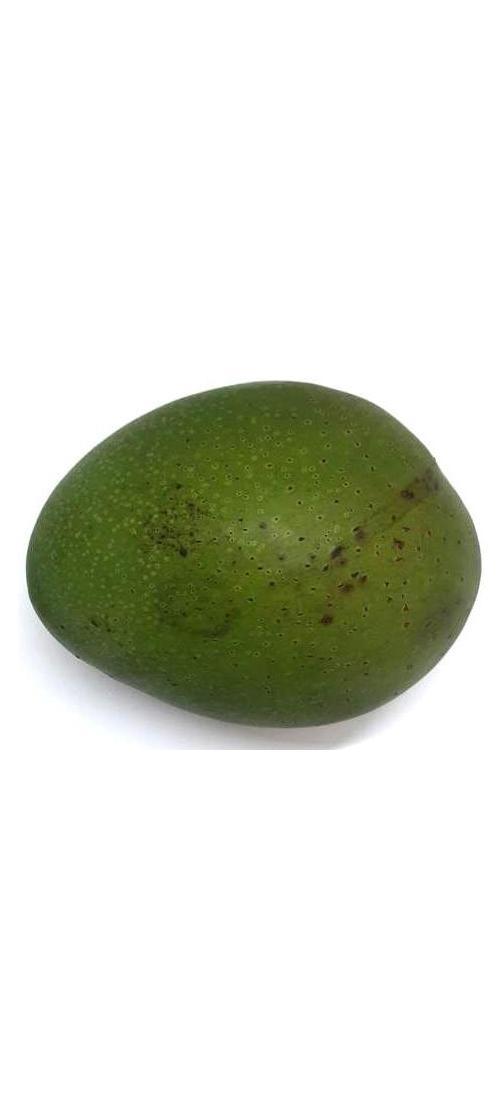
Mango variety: Ashshina Zhinuk